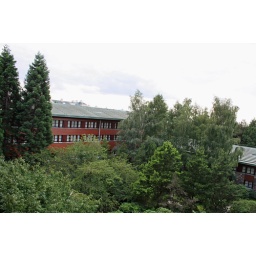
building hidden in the trees